Khalili Collection of Enamels of the World

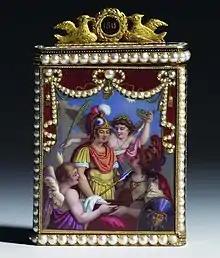
Almanac decorated with allegorical miniature painting, Paris, 1811

A range of enamelling techniques, including "plique-à-jour", "ronde-bosse", and "basse-taille" were used by European craftsmen from 1700 onwards. Watchmakers in Geneva and silver-workers in Augsburg integrated enamel decoration into their work. Limoges in France was a centre for painted enamel from the late 15th century onwards. French workshops developed polychrome techniques in the early 17th century, giving their works much greater realism, similar to watercolour and gouache portraits. Portraits on painted enamel, as a way of decorating small objects, became common until largely replaced by portrait photography. Other uses of enamel continued into the 20th century, with mass production used for many kinds of wares from the most mundane to award-winning artistic examples.